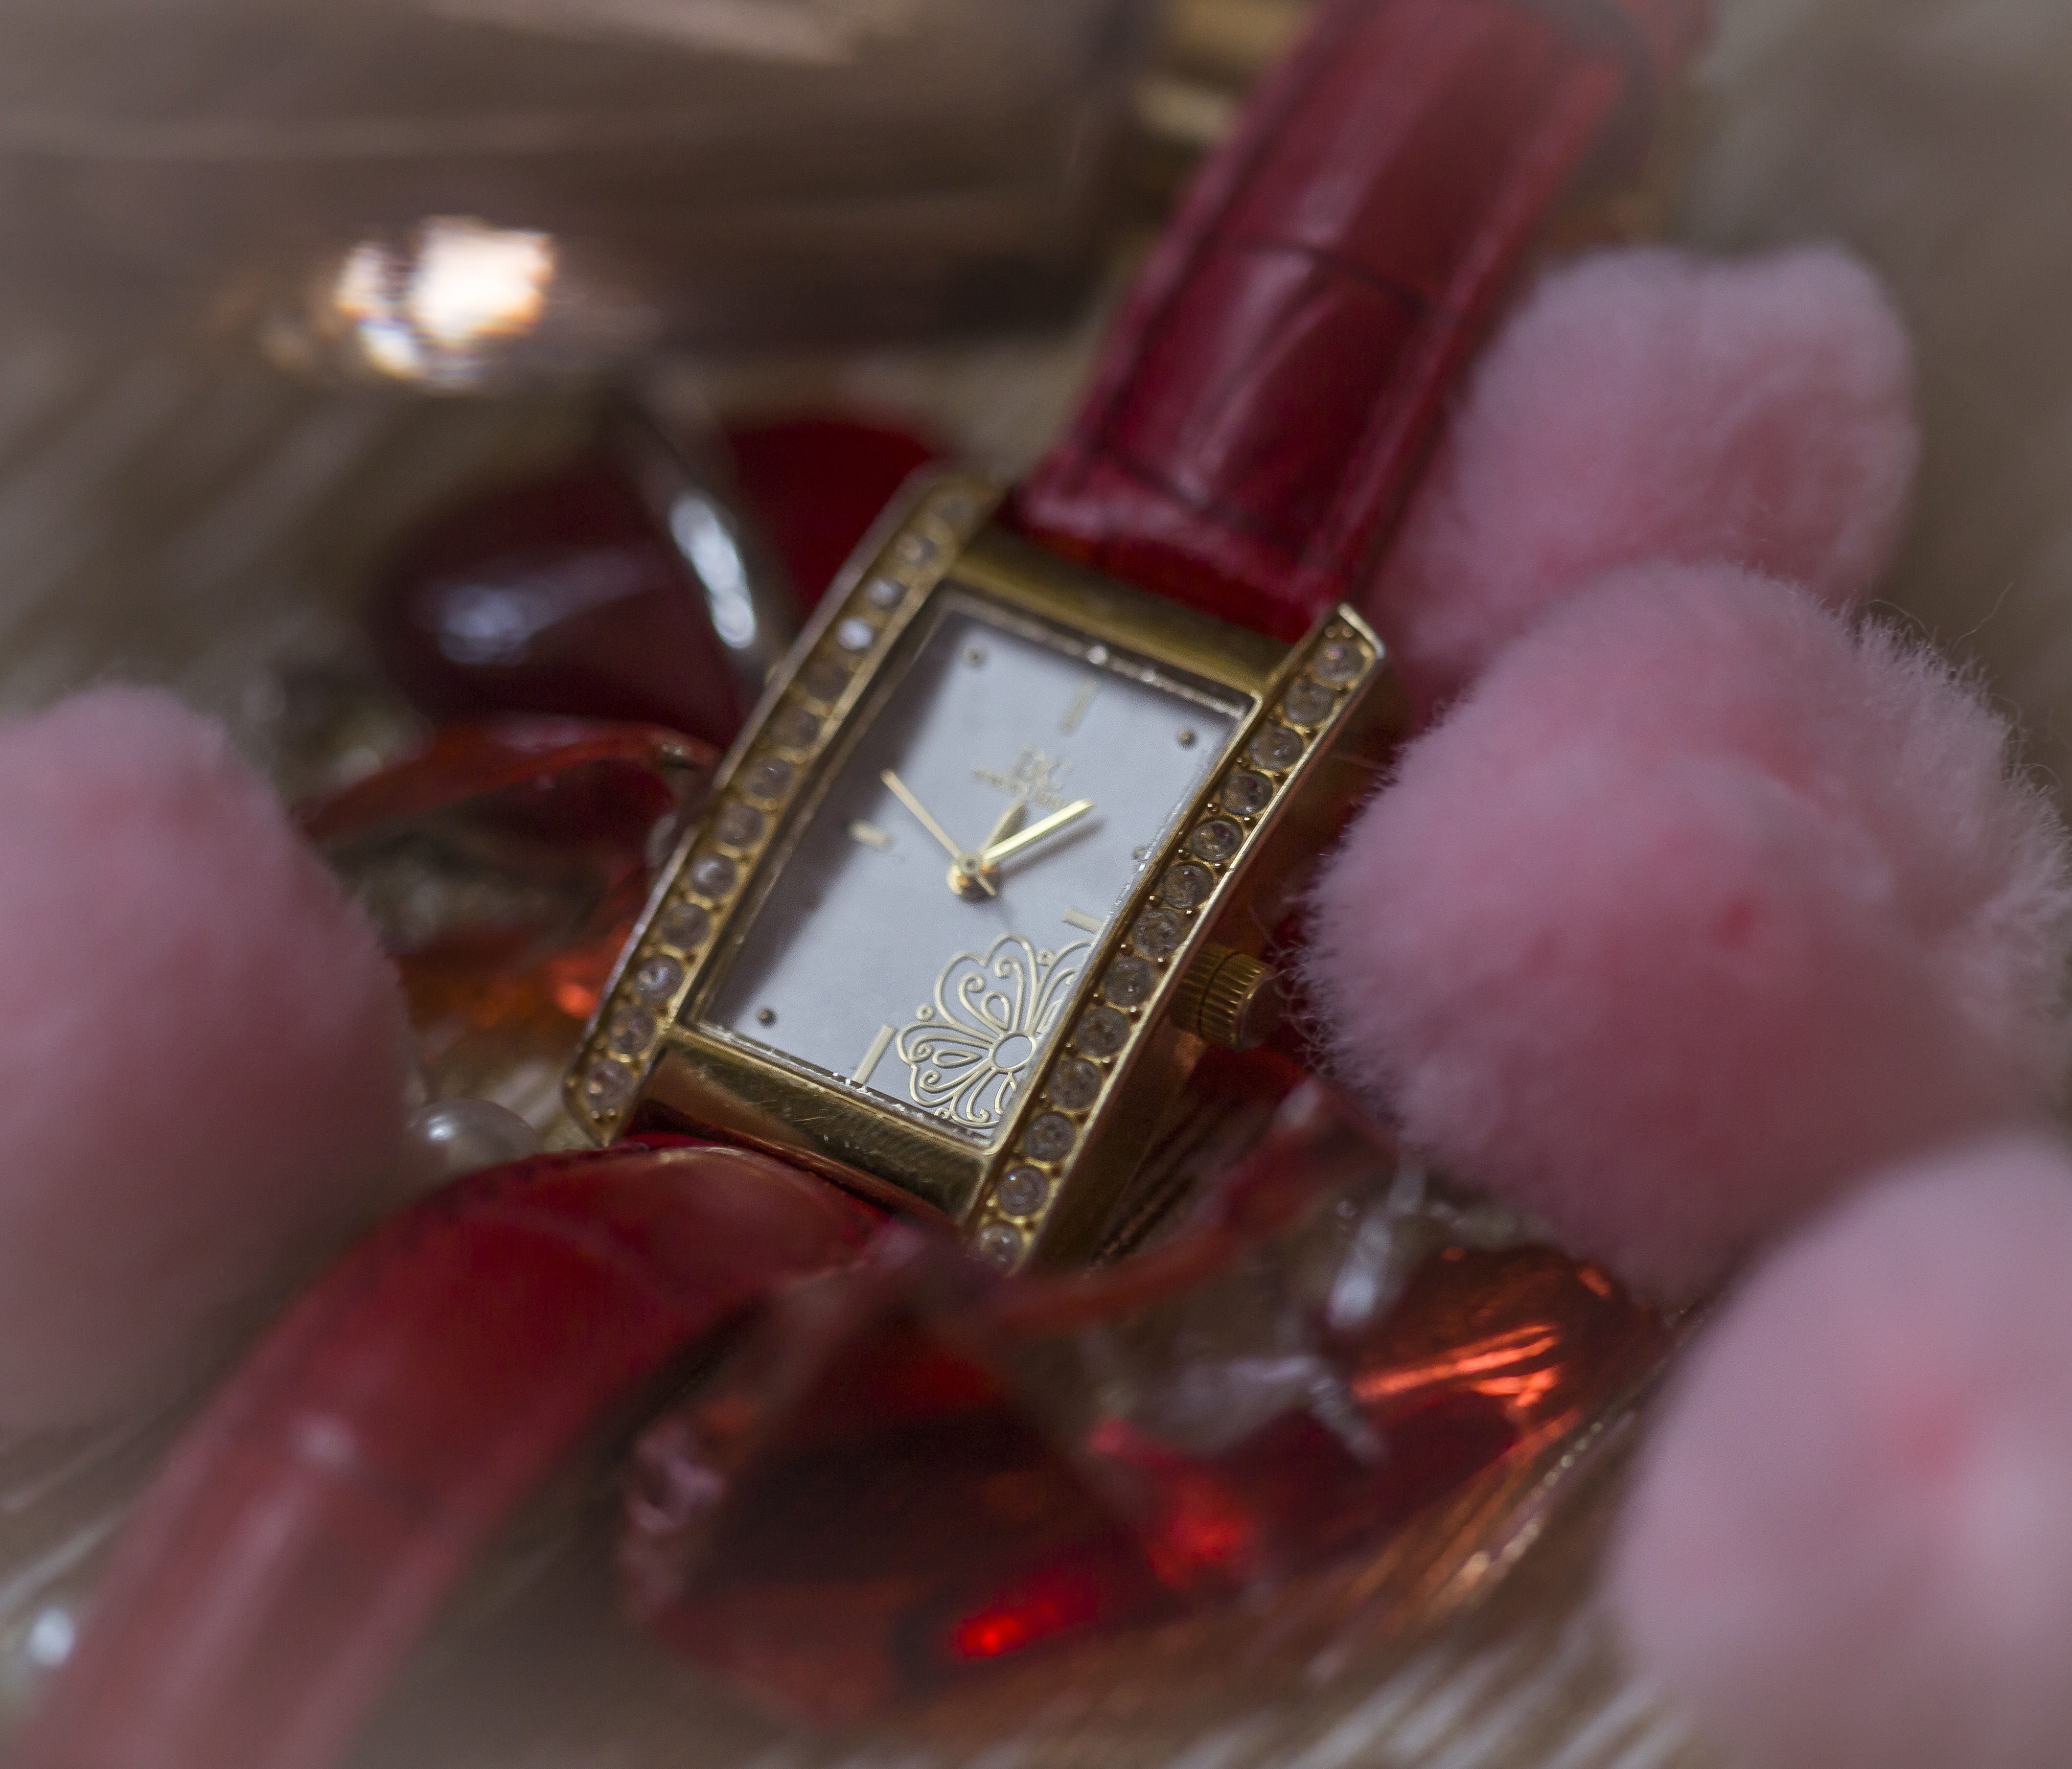
red, pink, magenta, amber, natural material, maroon, Material property, metal, macro photography, close up, gemstone, peach, Pre engagement ring, ring, silver, body jewelry, engagement ring, brass, gold, crystal, still life photography, wedding ceremony supply, diamond, jewelry making